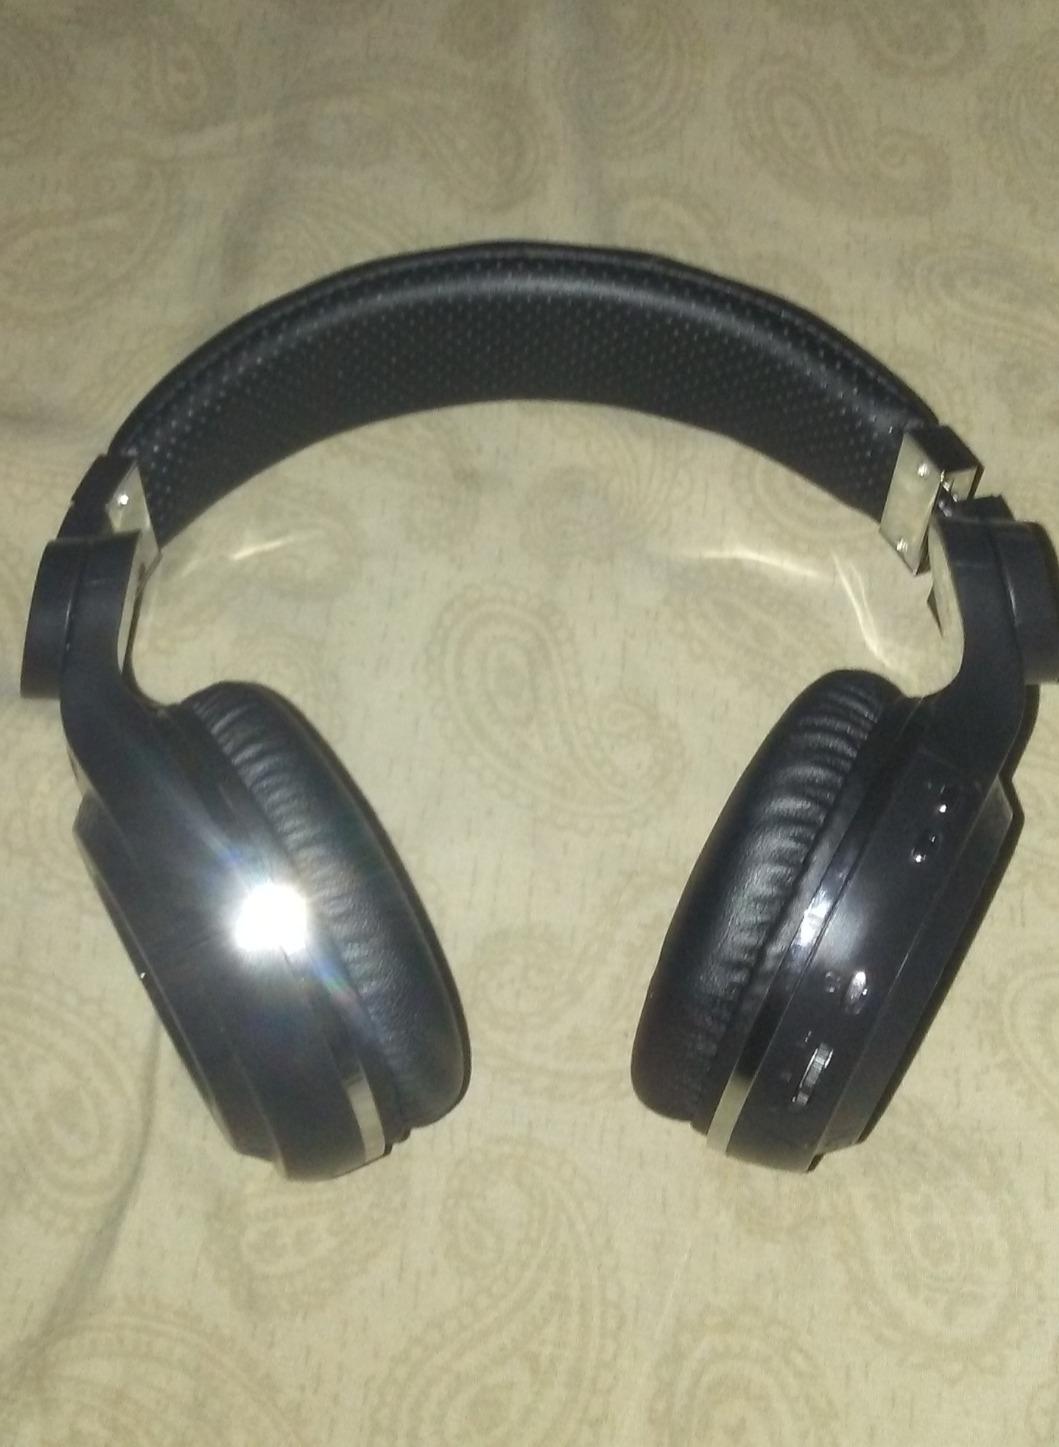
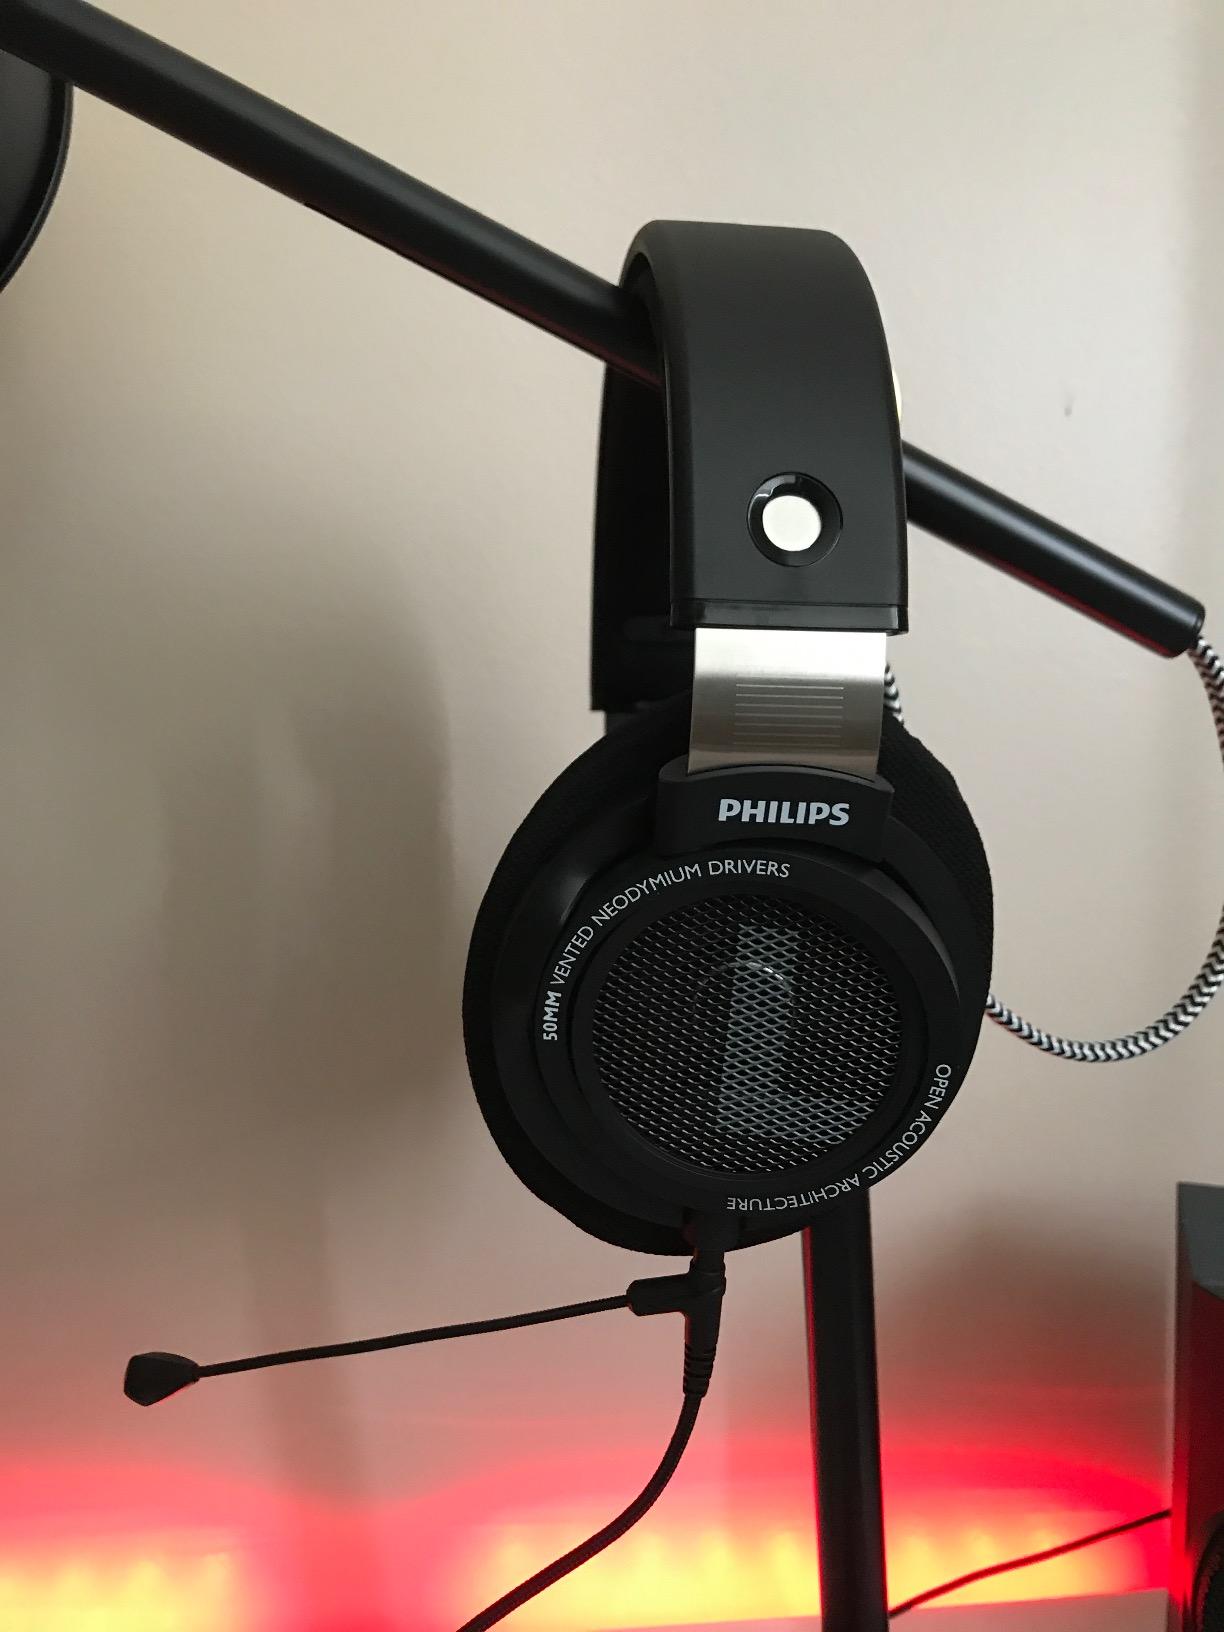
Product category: headphones
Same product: no